Carlo's Bake Shop

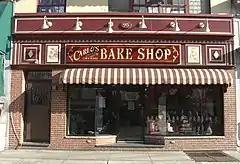
Carlo's Bake Shop

Carlo's Bake Shop, commonly known as Carlo's Bakery and also known as Carlo's City Hall Bake Shop, is a bakery in Hoboken, New Jersey, owned by Buddy Valastro. The bakery has gained public attention as the setting of the TLC television series, "Cake Boss".